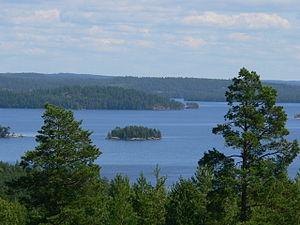
La province de Småland est une province historique du sud de la Suède. Elle est bordée à l'est par la mer Baltique, puis s'élève progressivement en allant vers l'ouest au niveau des hautes terres du sud de la Suède. Sur une grande partie de la province, le sol est maigre, le socle granitique affleurant même en certaines zones. La province est donc peu cultivée, et le paysage fait donc la part belle aux forêts de conifères. Le réseau hydrographique est riche, avec en particulier de nombreux lacs et tourbières.
Le lac Sommen est un lac situé en Suède.